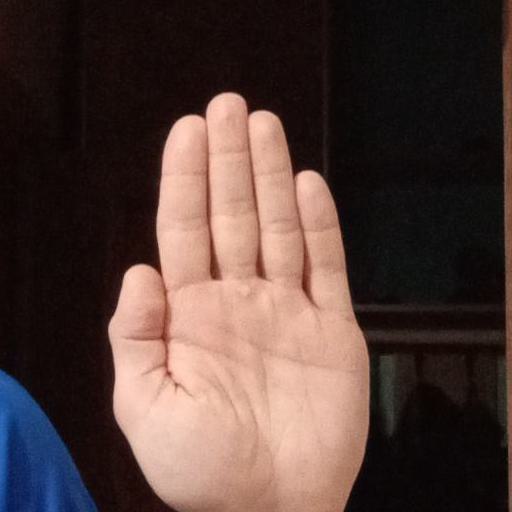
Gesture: stop